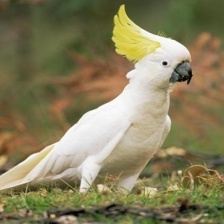
Species: COCKATOO
Scientific name: CACATUIDAE
ImageNet parent category: sulphur-crested_cockatoo